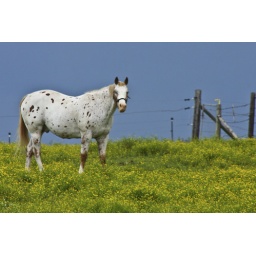
LR cropped only. The horse was on a hill against the dark blue clouds of a storm blowing in.